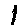
Label: 1